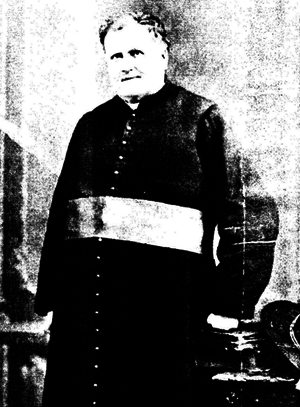
Une photo plain-pied du curé Labelle, colonisateur des Laurentides au nord de Montréal
Antoine Labelle, né le 24 novembre 1833 à Sainte-Rose et mort le 4 janvier 1891 à Québec, est un ecclésiastique québécois, figure emblématique de la colonisation des Laurentides. Il est parfois surnommé le « roi du Nord » ou bien, plus simplement, le « curé Labelle ».